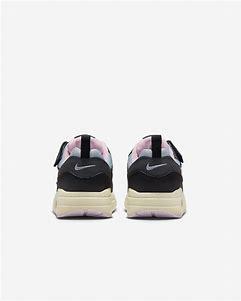
Brand: Nike
Model: Air Max 1 Easyon